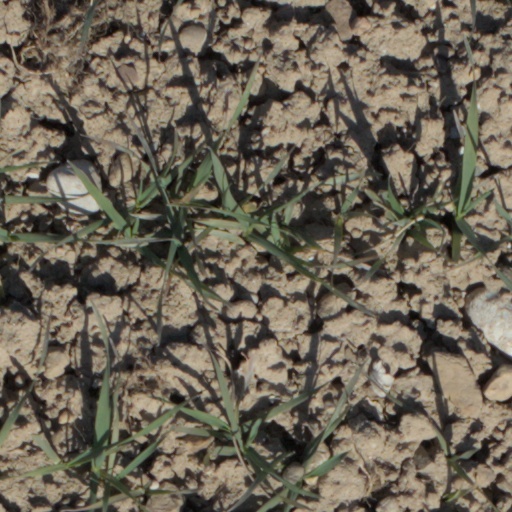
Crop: wheat